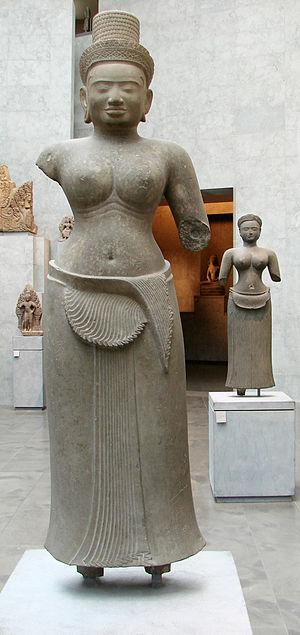
Divinité féminine. Cambodge, province de Siemreap, Bakong, style de Preah Ko, fin 9ème siècle, grès. Musée Guimet,Paris.